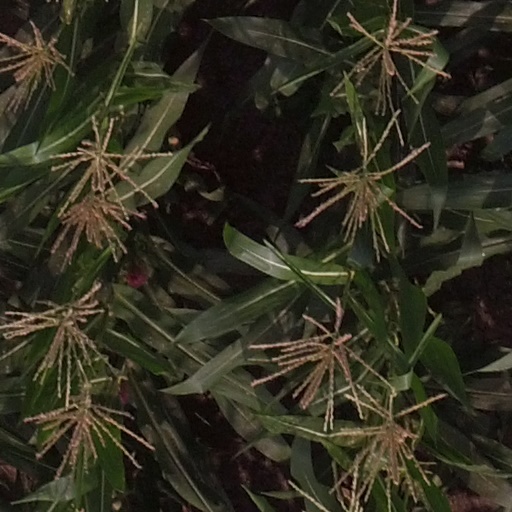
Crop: maize; corn